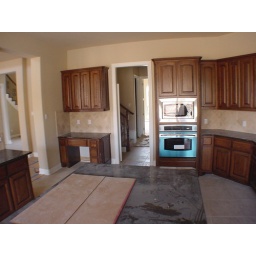
Sorrento B elevation, with std built in kitchen desk, std red oak cabinets, appliances now Whirlpool staninless steel std